Cotswold Canals Trust

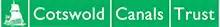

The Cotswold Canals Trust is a British registered charity that aims to protect and restore the Stroudwater Navigation and the Thames and Severn Canal. Formed in 1972, the organisation has a goal to restore navigability on the two waterways between Saul Junction and the River Thames. Since then, it has overseen restoration of the waterways, with many bridges, locks, and cuttings being rebuilt and reinstated.